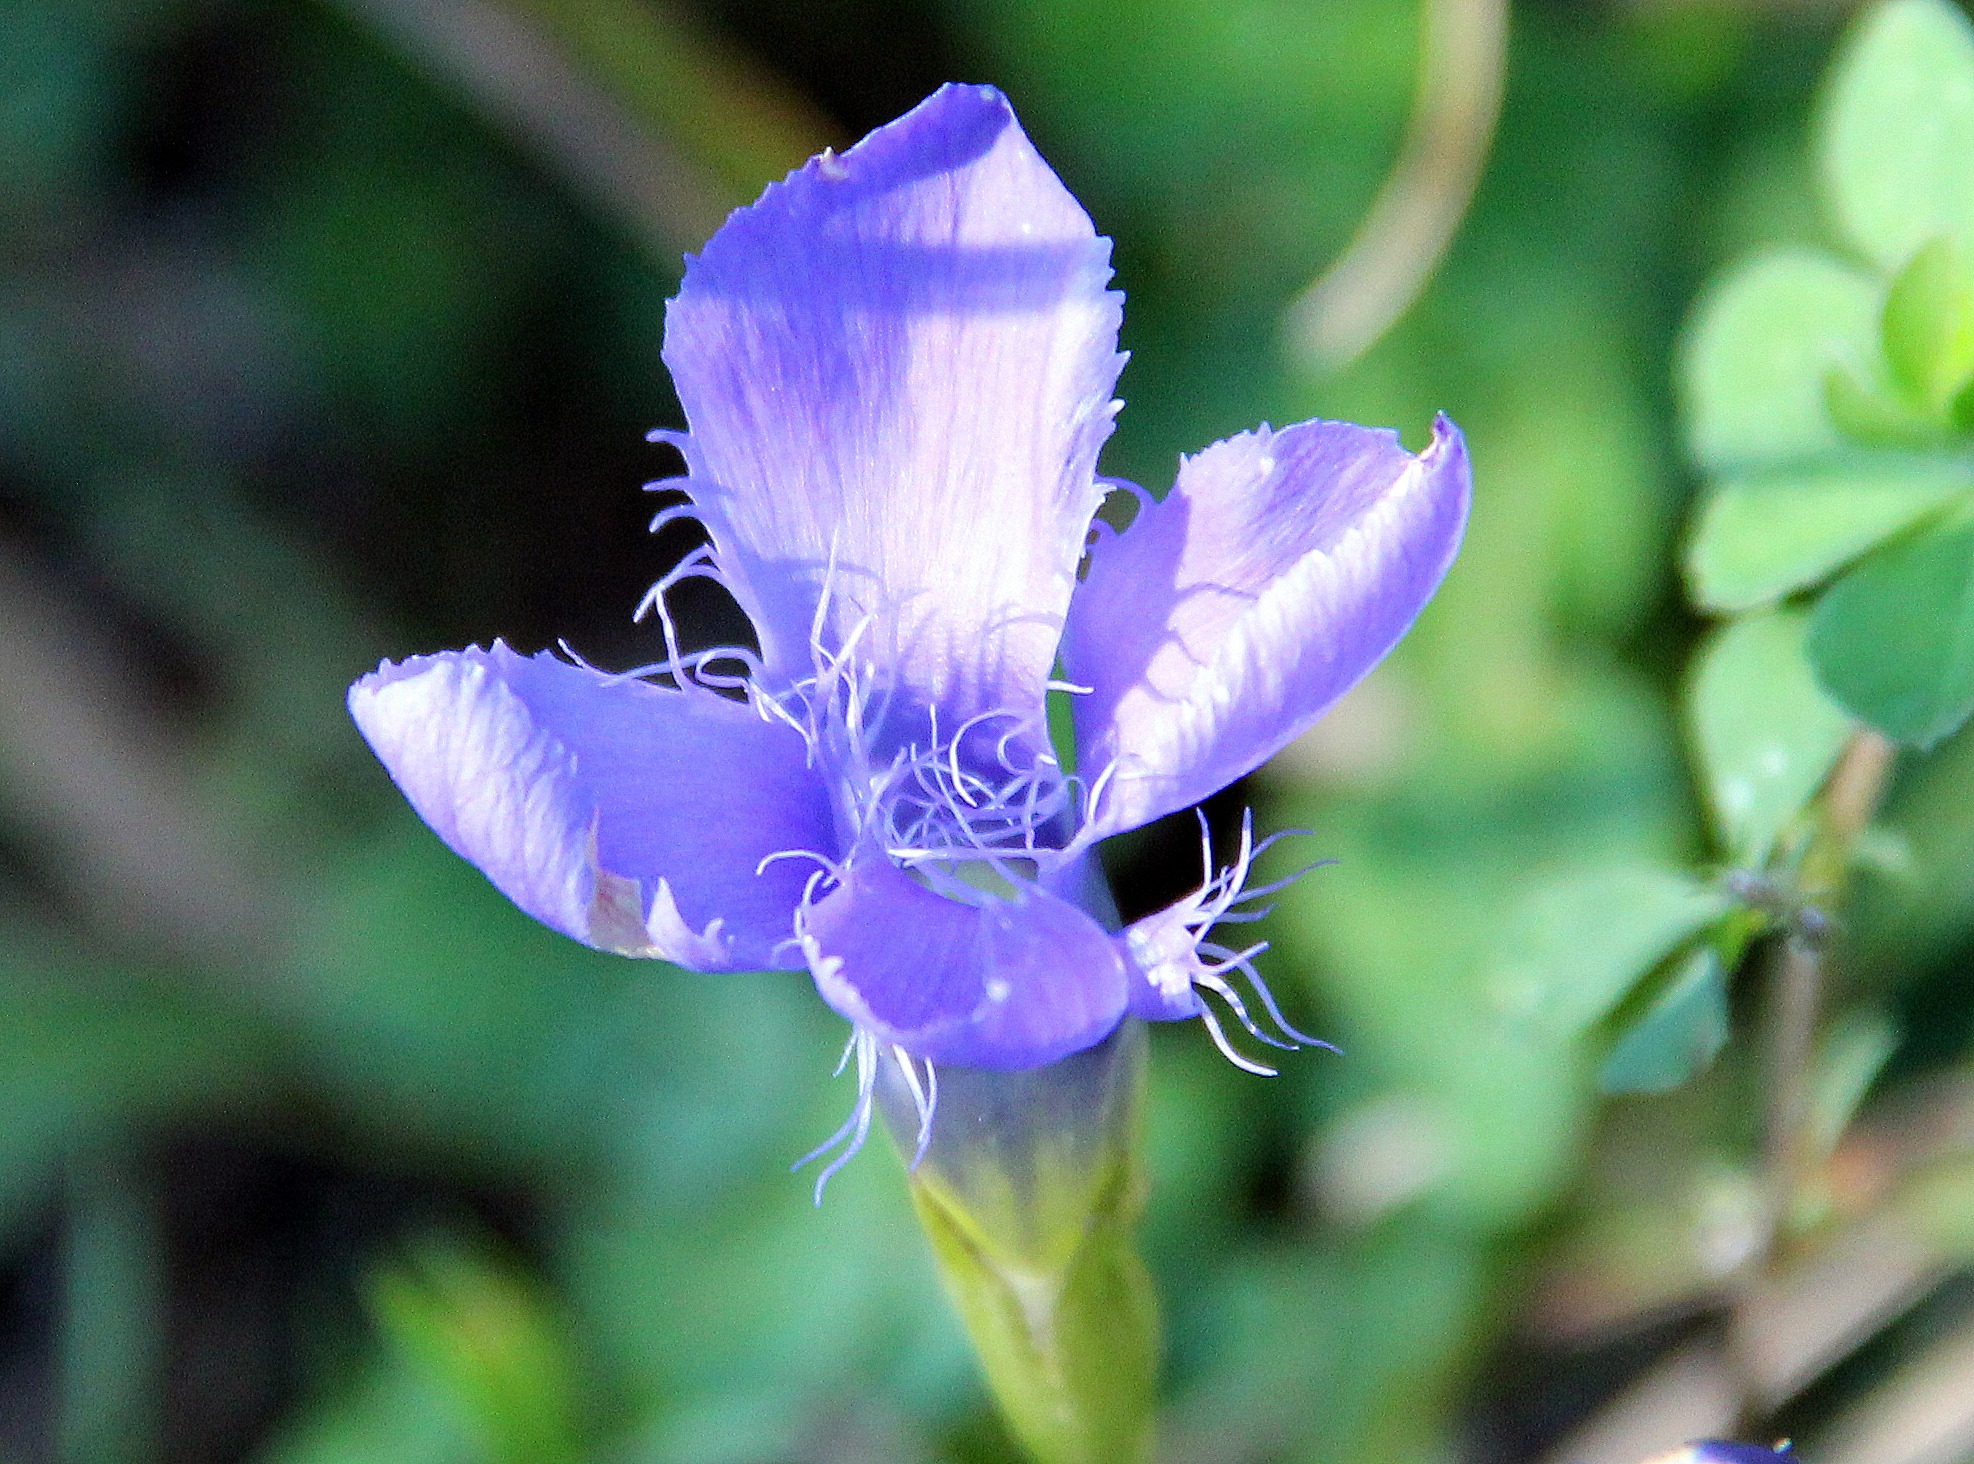
nature, grass, blossom, plant, photography, meadow, flower, purple, petal, bloom, green, insect, botany, flora, wild flower, wildflower, close up, gentian, macro photography, flowering plant, bellflower family, land plant, dayflower family, ragged gentian